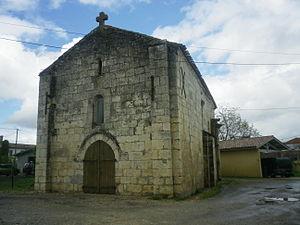
Chapelle St Nicolas, au port de Génissac (33). Pentax Optio H90
Génissac est une commune du Sud-Ouest de la France, située dans le département de la Gironde en région Nouvelle-Aquitaine.